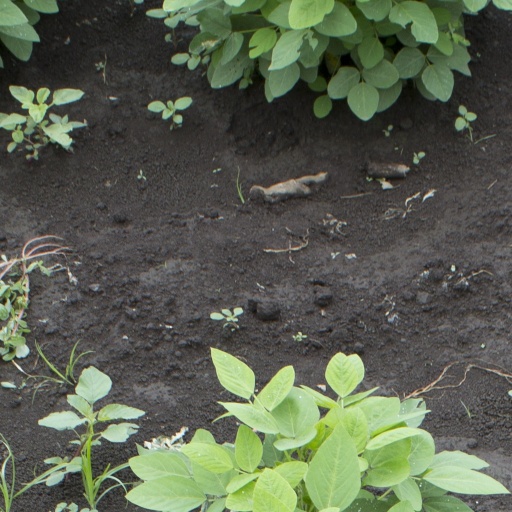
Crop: soybean